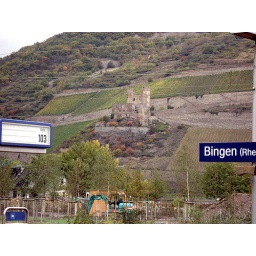
First castle sighting right as I got off the train in nowheresville Bingen.